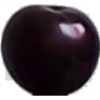
Label: cherry_wax_black